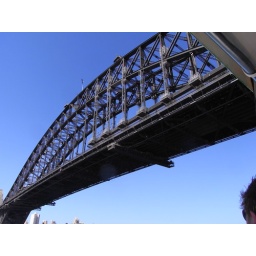
Going under the bridge in a water taxi.